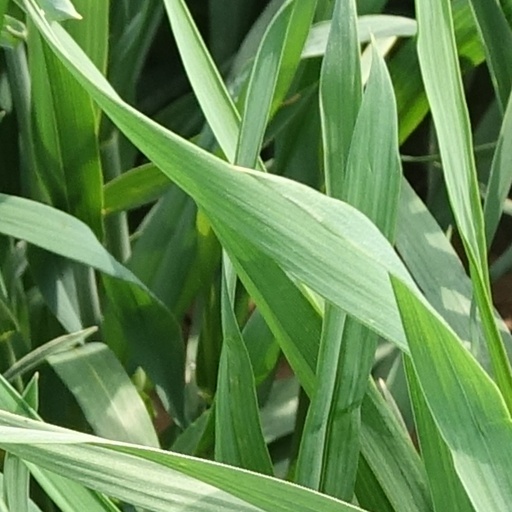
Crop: wheat